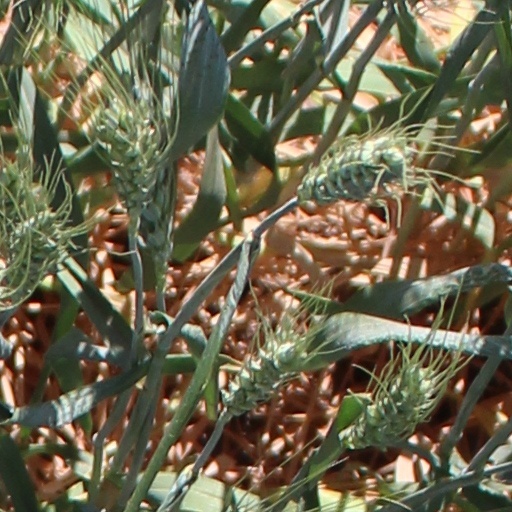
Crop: wheat